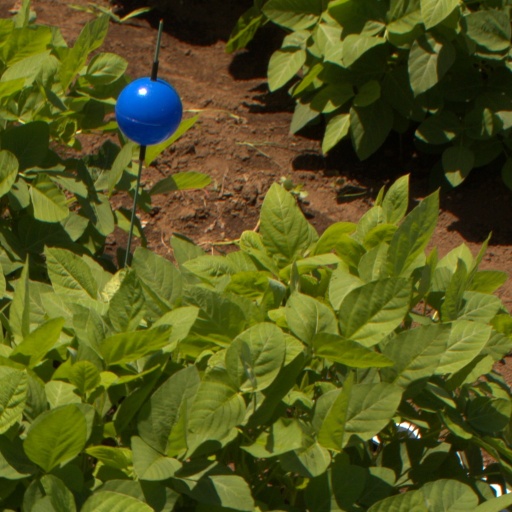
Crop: soybean